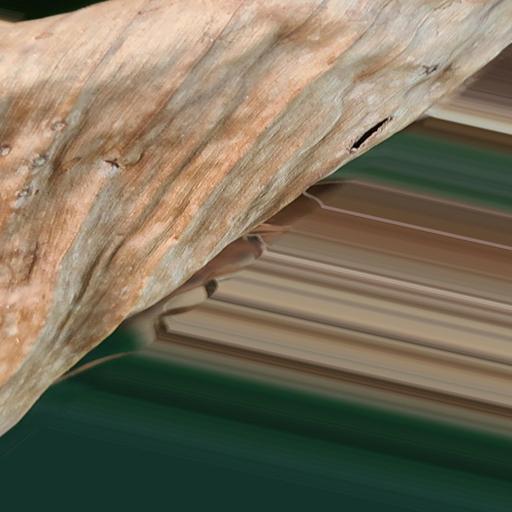
Label: moko_disease